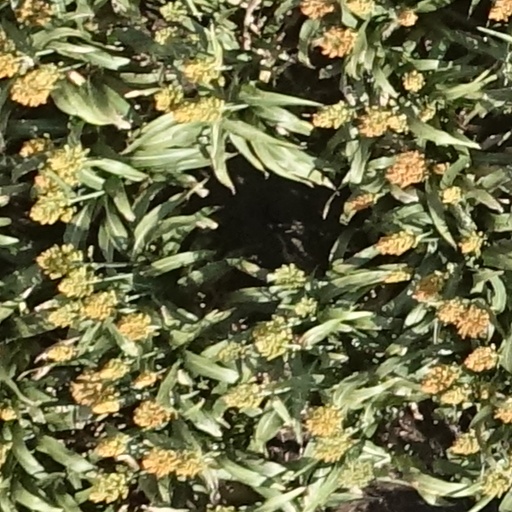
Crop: sorghum